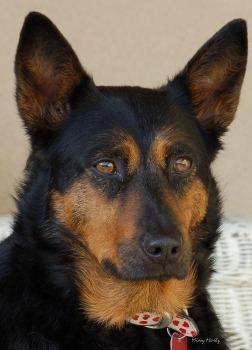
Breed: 209-n000049-kelpie